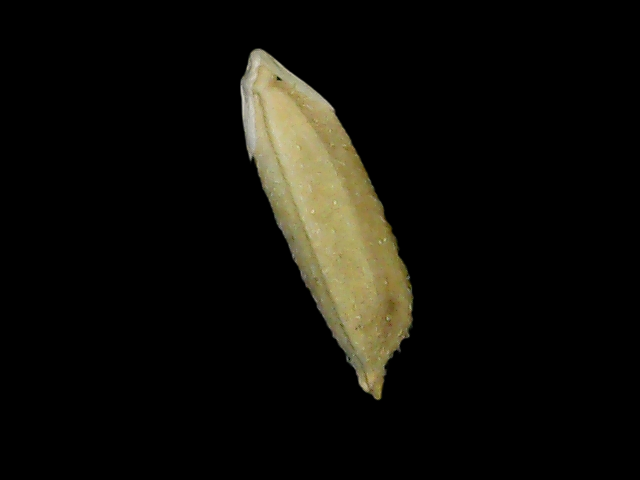
Rice variety: Bd49